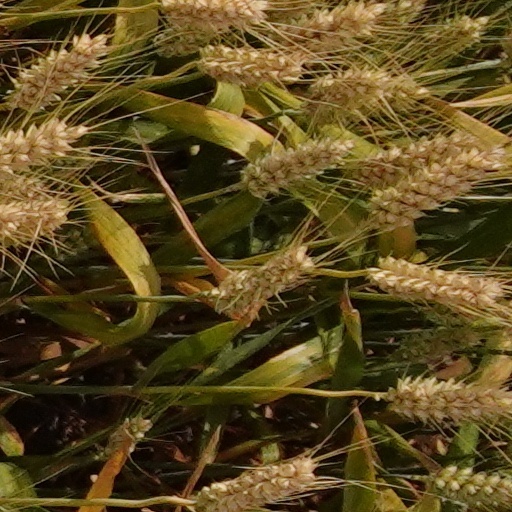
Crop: wheat